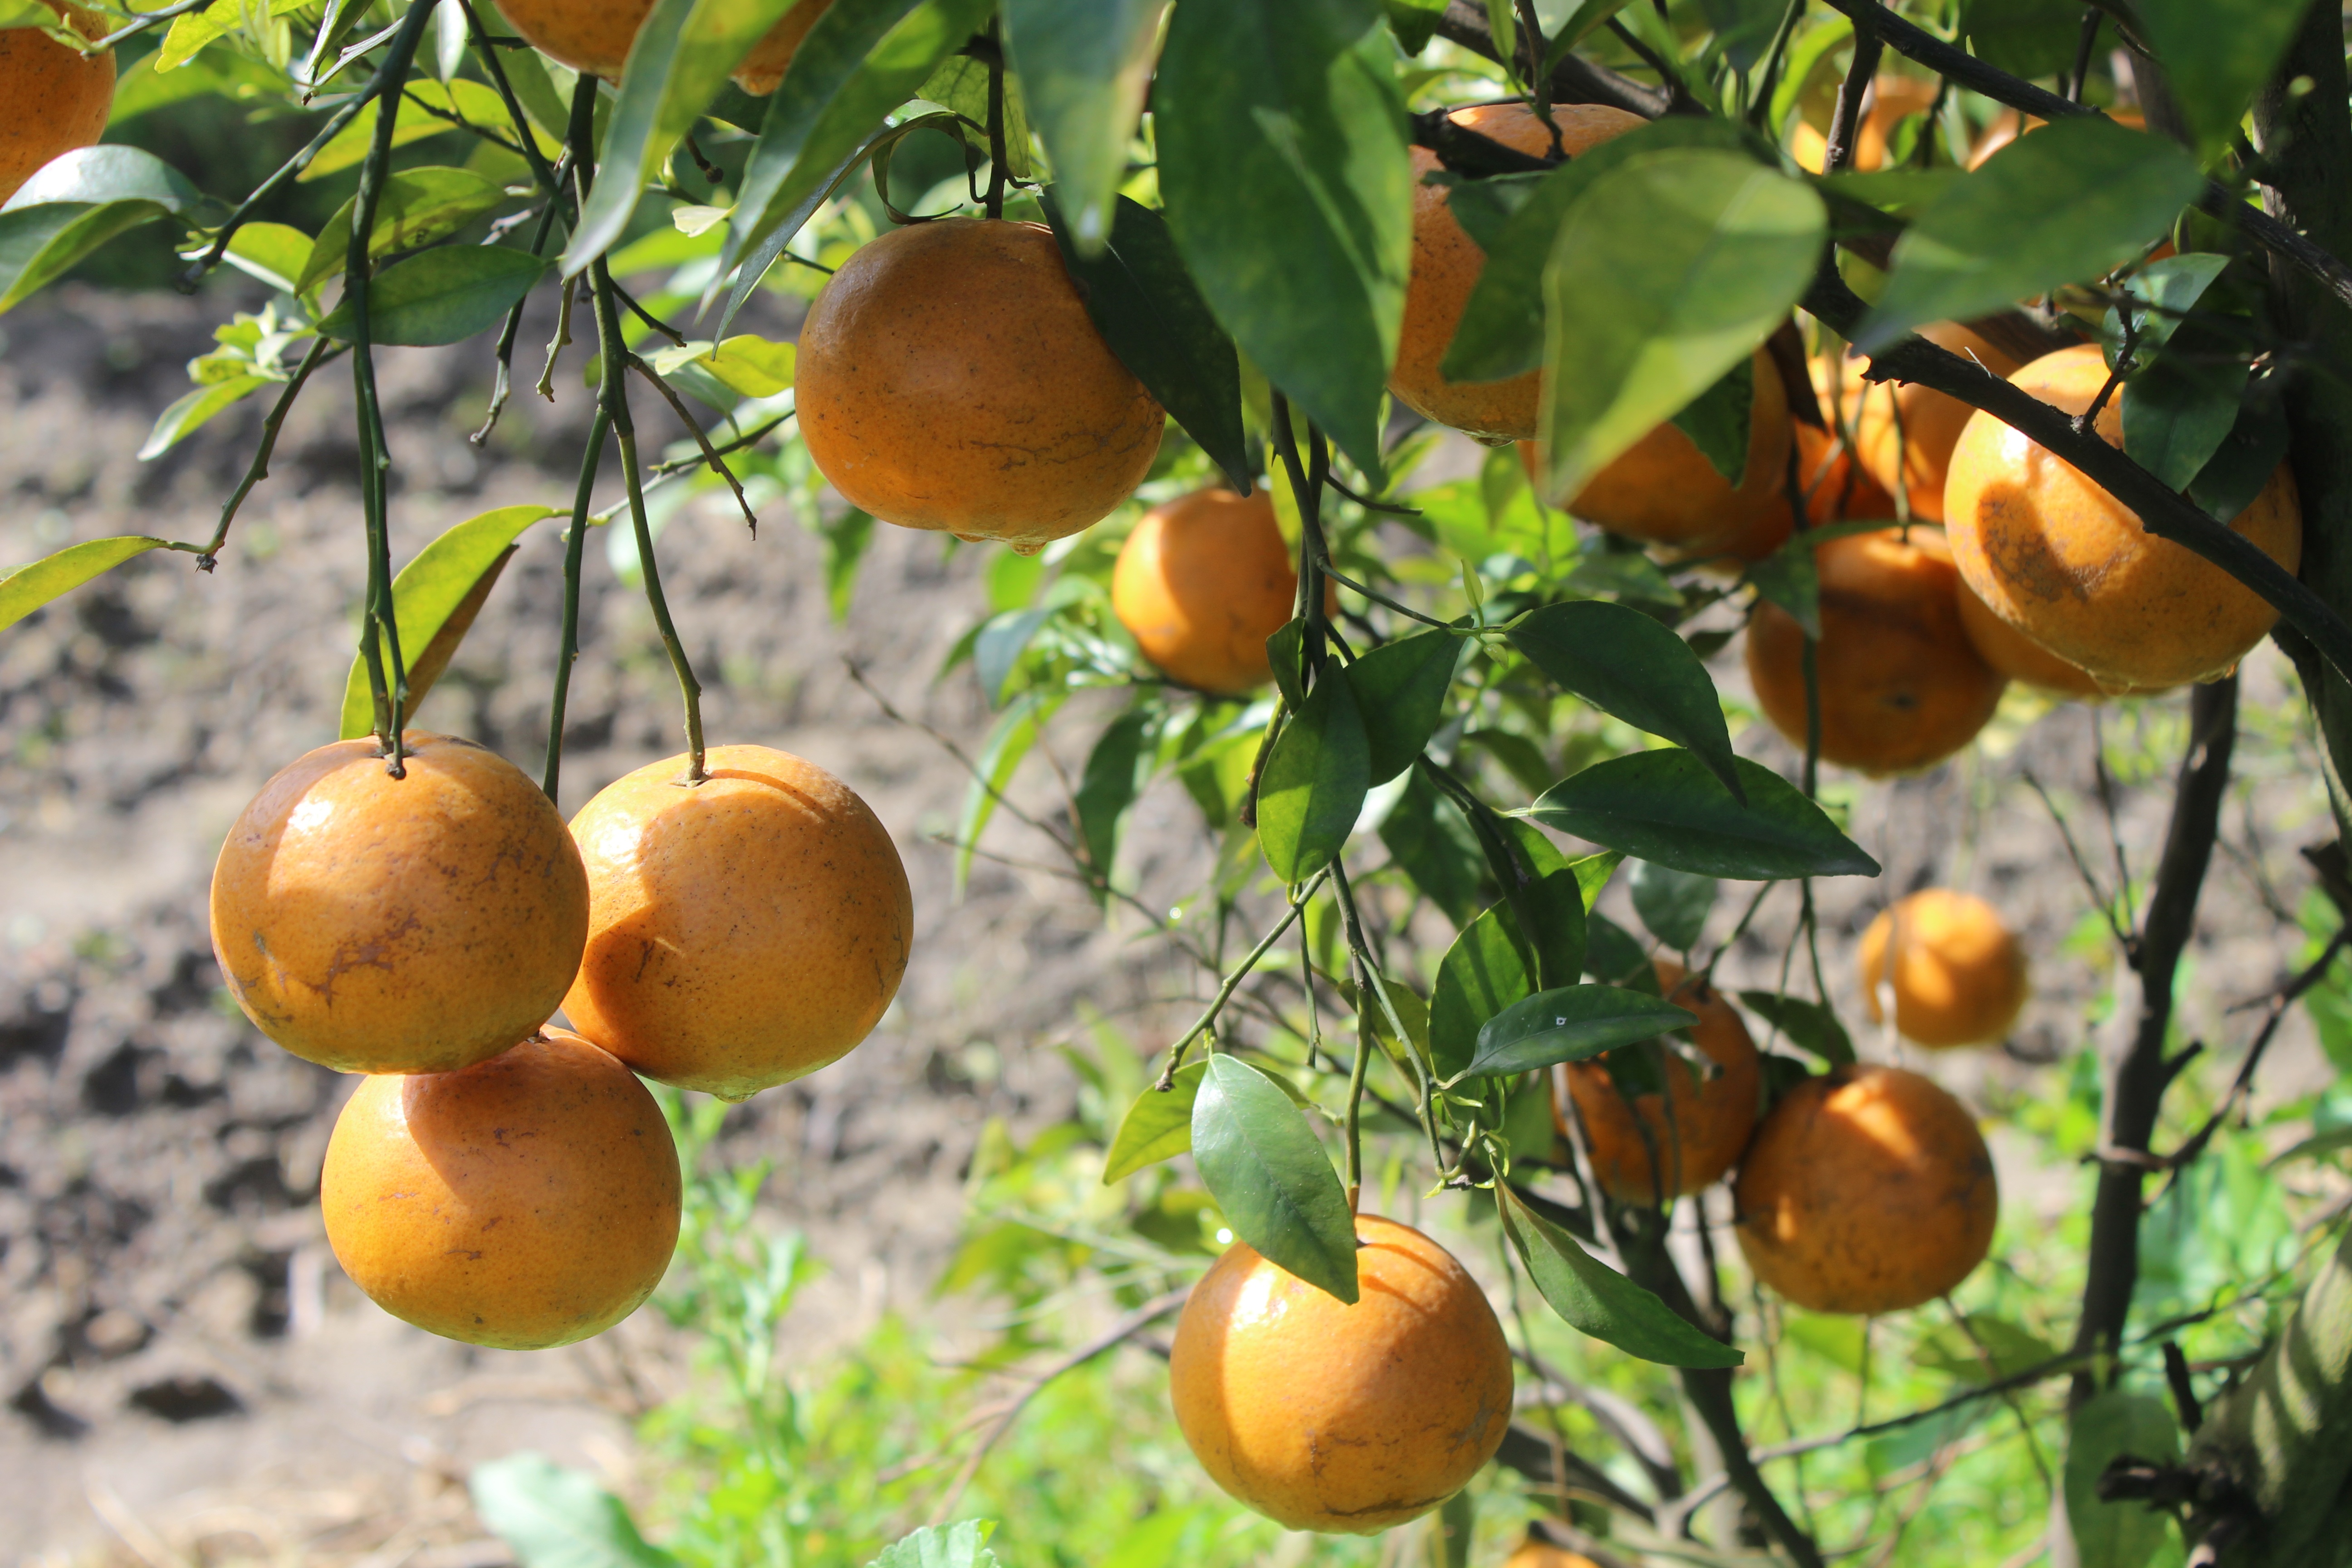
nature, branch, plant, fruit, leaf, orange, food, green, produce, natural, colorful, yellow, garden, juice, apricot, fruit tree, tangerine, citrus, flowering plant, bitter orange, patiala, mandarin orange, land plant